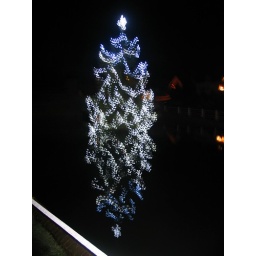
terrible...i just like how the tree stand's in a river and the lights form squiggles.